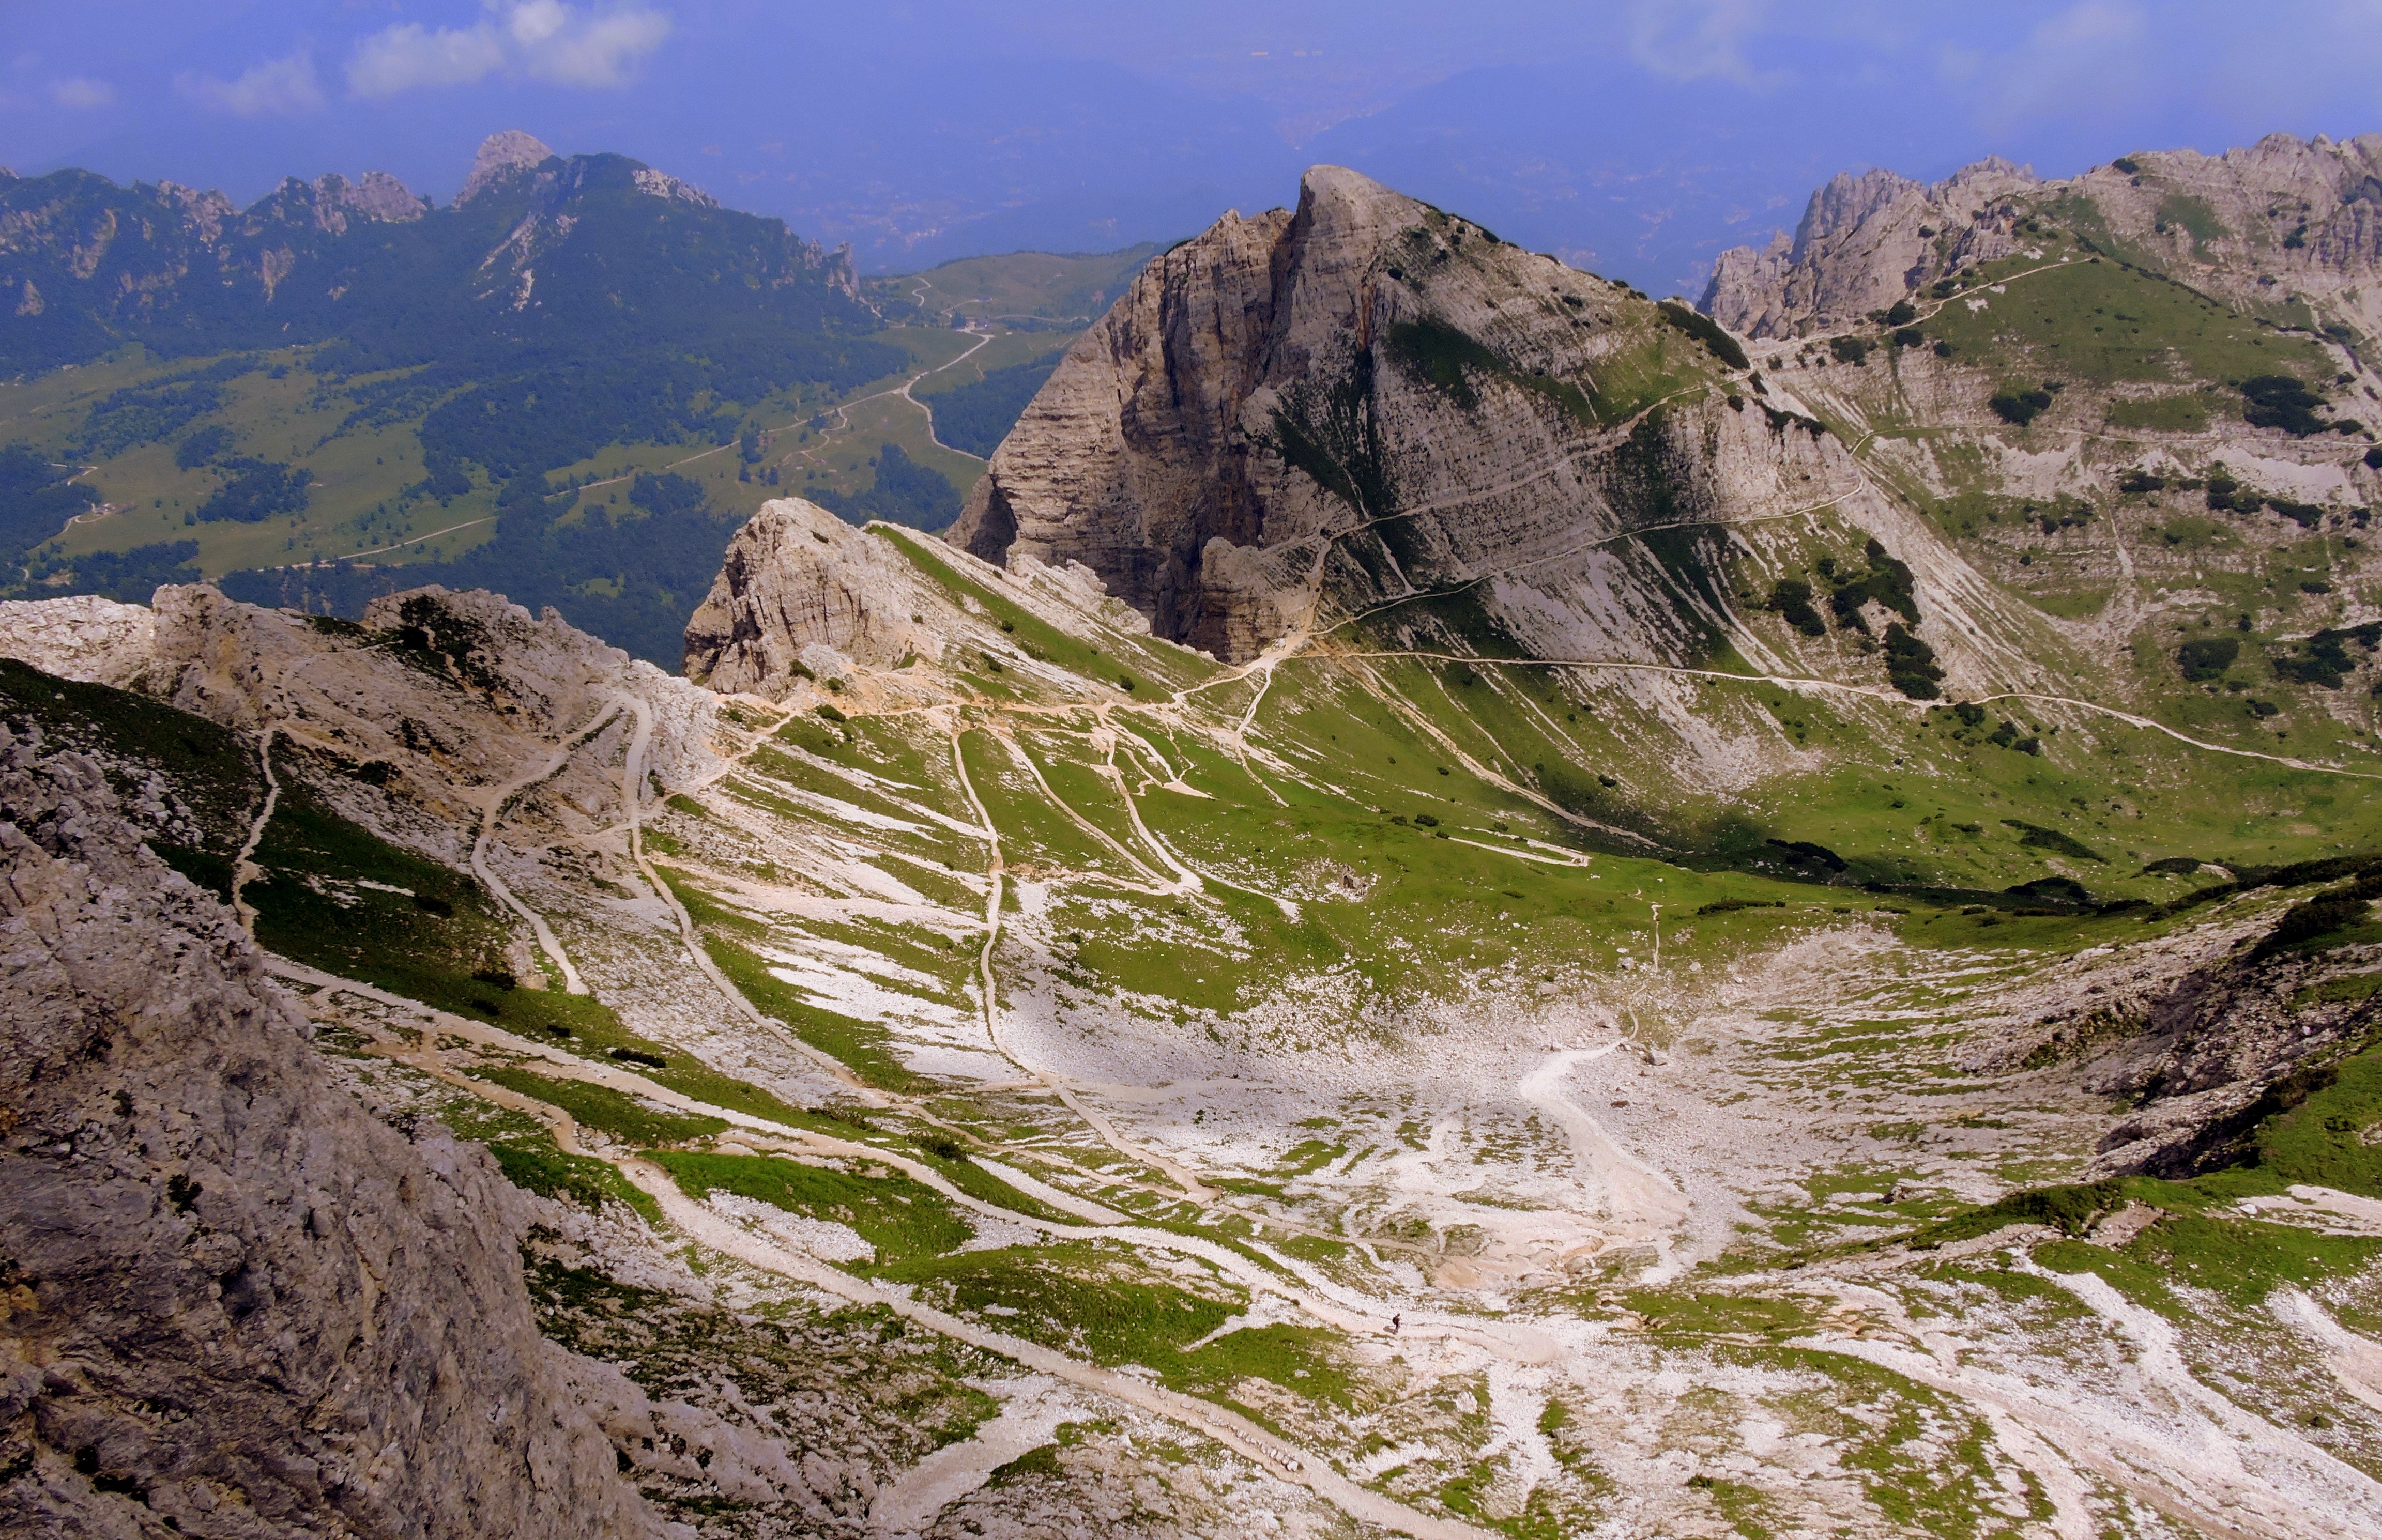
landscape, rock, wilderness, walking, mountain, hiking, trail, adventure, valley, mountain range, cliff, tranquility, altitude, terrain, ridge, geology, alps, backpacking, badlands, plateau, fell, cirque, wadi, moraine, landform, mountain pass, geographical feature, mountainous landforms